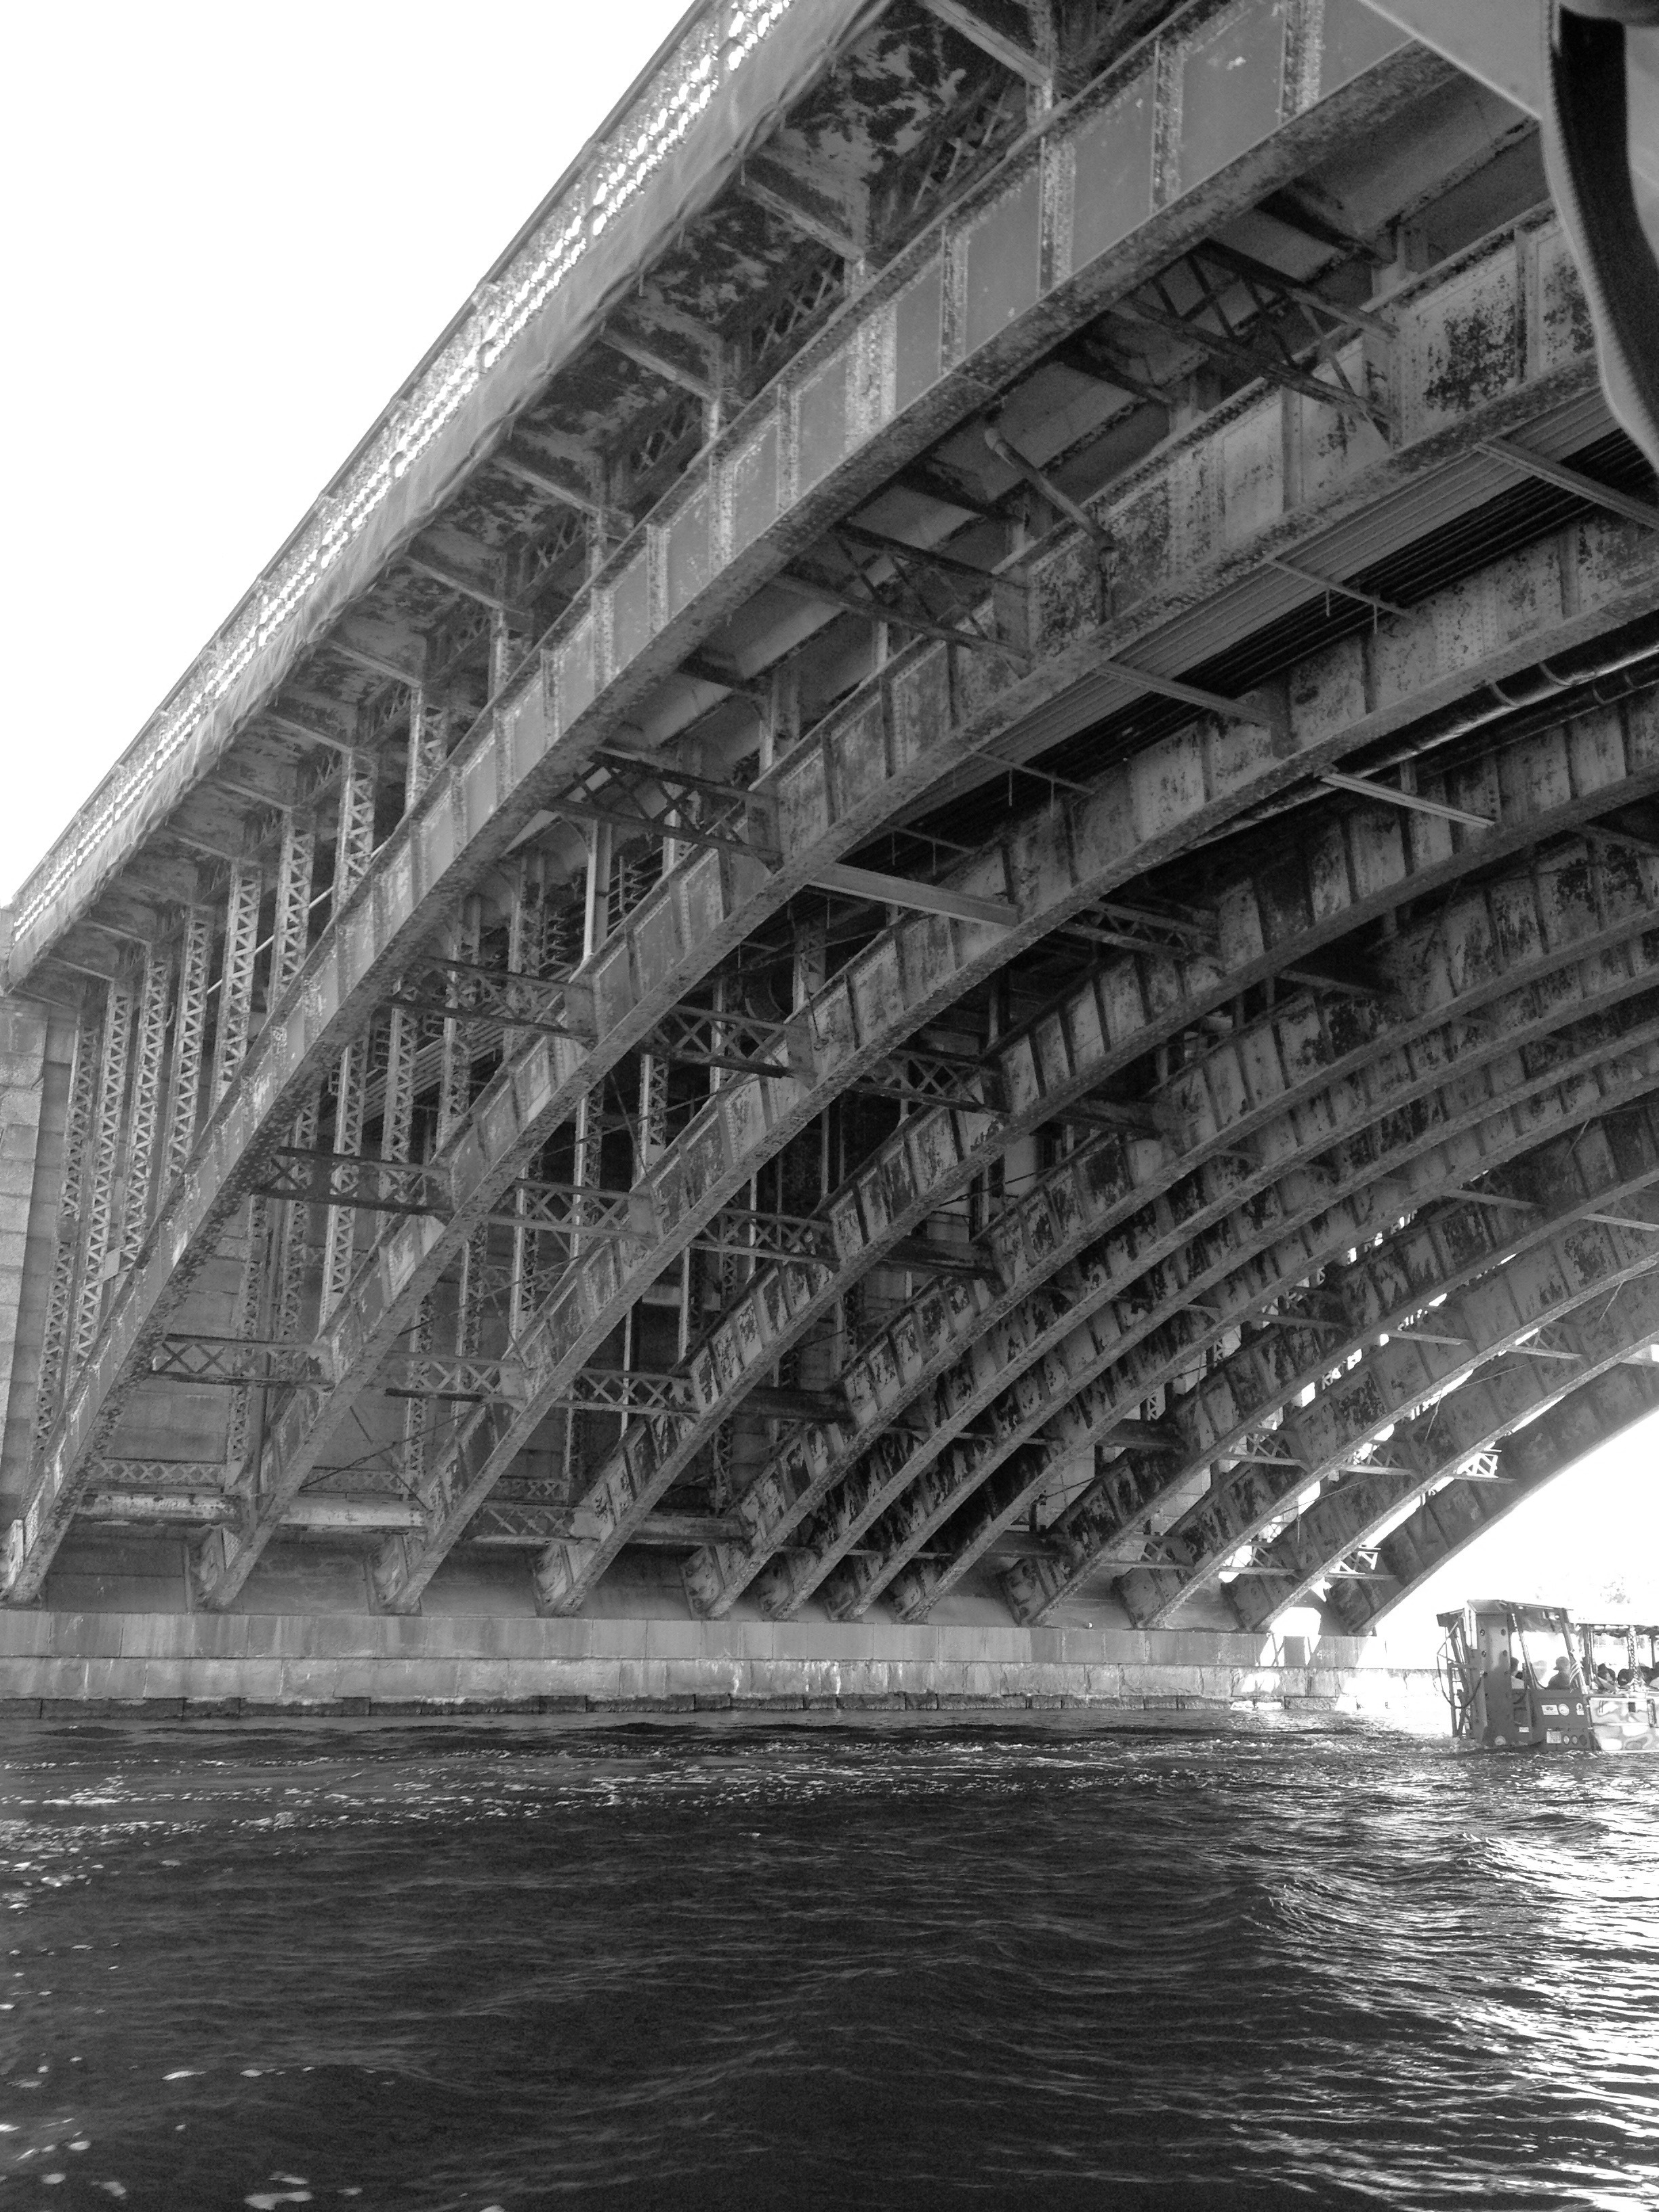
water, black and white, architecture, structure, bridge, urban, river, transportation, transport, line, exterior, monochrome, stadium, engineering, symmetry, shape, monochrome photography